The Seventh Curse

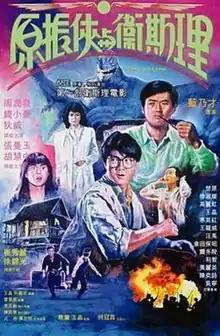
Film poster

The Seventh Curse is a 1986 Hong Kong action horror film directed by Lam Ngai Kai. The film is based on Ni Kuang's novel series "Dr. Yuen Series". The film stars Chin Siu-ho as Dr. Yuen Chen-hsieh, and Chow Yun-fat as Wisely, the protagonist in Ni's "Wisely Series" who appears as a supporting character in the "Dr Yuen Series", while Ni serves as the film's narrator and making a brief appearance as himself.